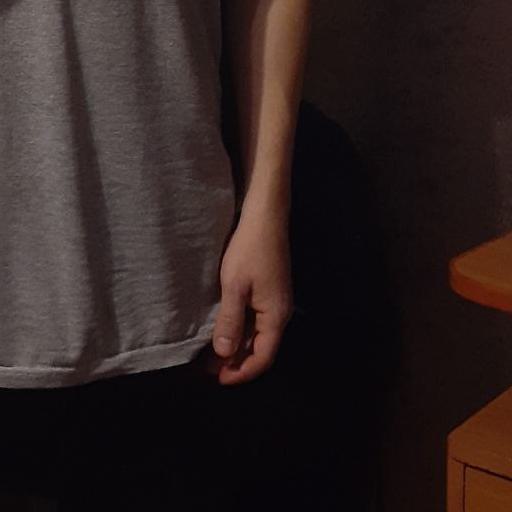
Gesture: no_gesture